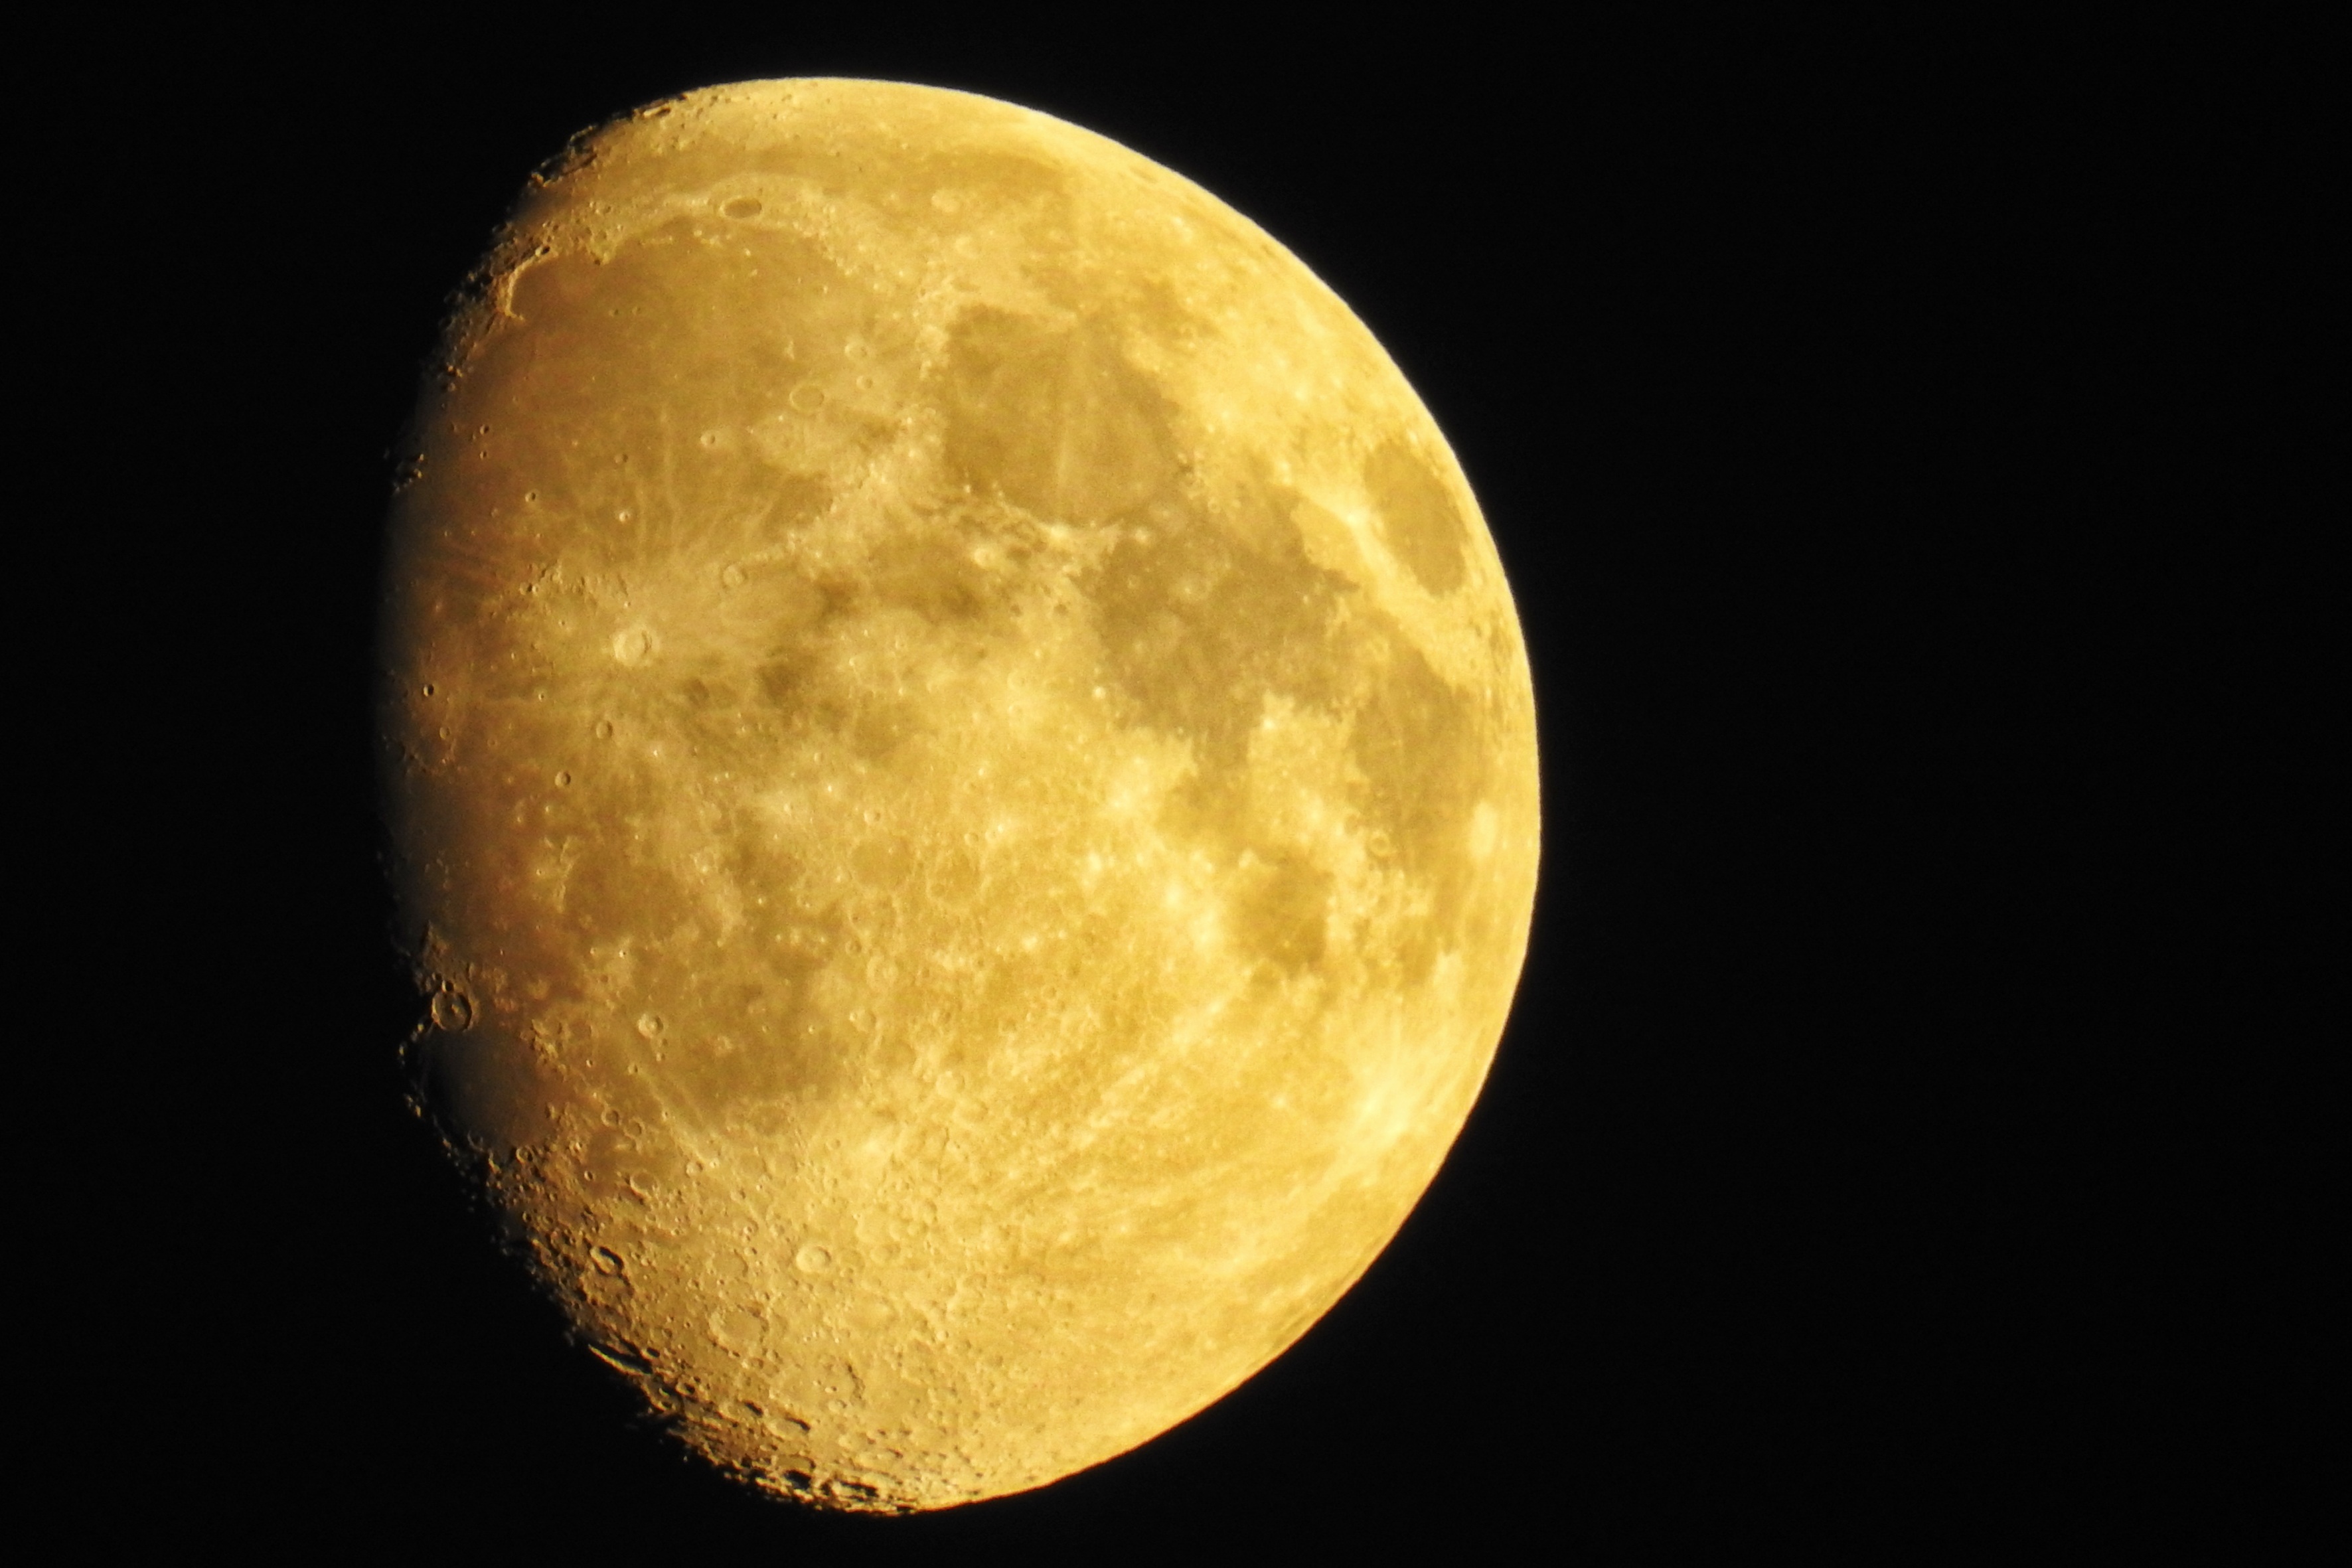
night, atmosphere, yellow, moon, full moon, moonlight, circle, satellite, astronomy, night photograph, earth's moon, moon craters, earth companion, astronomical object